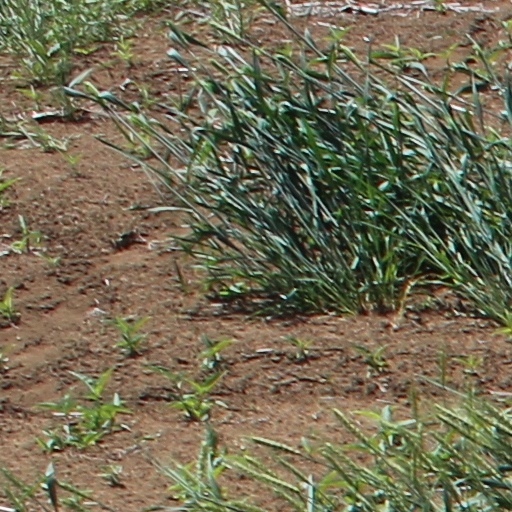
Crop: wheat